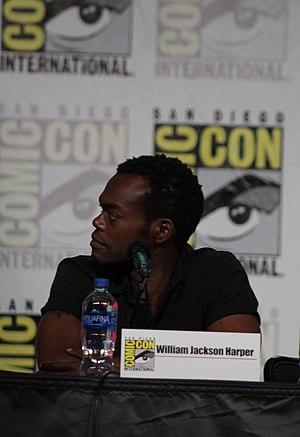
William Fitzgerald Harper, dit William Jackson Harper, est un acteur américain, né le 8 février 1980.